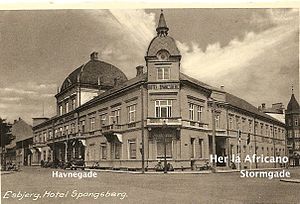
Africano
Hotel Spangsbjerg, hvor Africano lå
Africano var et spillested i Esbjerg der blev oprettet i 1958 af Aksel Haahr Nielsen på Hotel Spangsberg i Havnegade i Esbjerg, som et danse og spillested. Man kaldte det et ball- og showroom, da det blev oprettet. Hotel Spangsbjerg lå i krydset Havnegade- og Stormgade i Esbjerg. Det lå i stue etagen i den del af Hotel Spangsbjerg, der lå ud mod Stormgade.